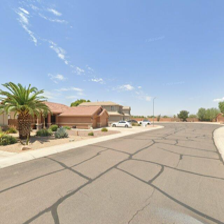
Label: streetView